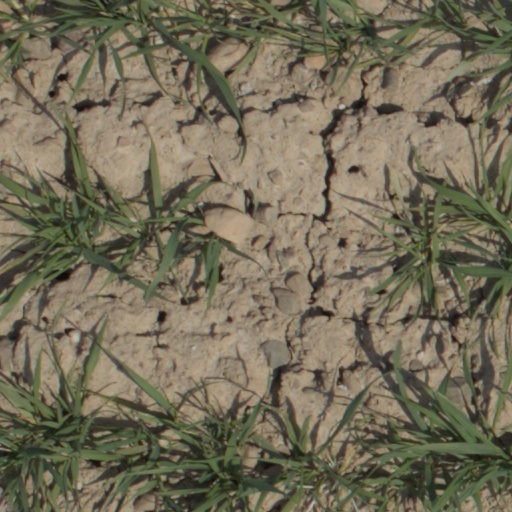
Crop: wheat